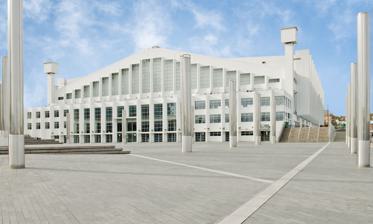
Building: Wembley Arena
Country: United Kingdom
Year built: 1934
Indoor arena in Wembley, London For the football stadium, see Wembley Stadium . Wembley Arena OVO Arena Wembley Arena frontage Former names Empire Pool (1934–1978) Wembley Arena (1978–2014) The SSE Arena Wembley (2014–2022) Location Arena Square Engineers Way Wembley Park Wembley HA9 0AA Coordinates 51°33′29″N 0°16′59″W / 51.55806°N 0.28306°W / 51.55806; -0.28306 Public transit Wembley Park Wembley Stadium Wembley Central Listed Building – Grade II Official name Wembley Arena (formerly The Empire Pool) Designated 9 October 1976 Reference no. 1078877 Owner Quintain Operator Anschutz Entertainment Group / ASM Global Capacity 12,500 Construction Broke ground November 1933 Opened 25 July 1934 ; 90 years ago ( 1934-07-25 ) Renovated 2005–2006 Reopened 2 April 2006 Architect Arthur Elvin Sir Owen Williams (engineer) Website ovoarena .co .uk Wembley Arena ( / ˈ w ɛ m b l i / ) (originally the Empire Pool , now known as OVO Arena Wembley for sponsorship reasons) is an indoor arena next to Wembley Stadium in Wembley , London , England.  The 12,500-seat facility is London's second-largest indoor arena after the O 2 Arena , and the ninth-largest in the United Kingdom. The Empire Pool (also known as Empire Pool and Sports Arena) was built for the 1934 British Empire Games by Arthur Elvin . As its original name suggested, it was where the games' swimming events were held. The pool was last used for the 1948 Summer Olympics in London. The modern arena is now used as a venue for music, comedy, family entertainment and sport. History First day of the 1938 European Aquatics Championships The building was designed by the engineer Sir Owen Williams , without the employment of an architect. Williams built a unique structure, with cantilevers meeting in the middle, thus avoiding the need for internal pillars. He also used high quality concrete, meaning that it has aged far better than many more recent concrete buildings. The building had a reinforced concrete frame of three hinged arches spanning 240 feet (73 m), which was the largest concrete span of any similar structure in the world at that time. Work on the Empire Pool began in November 1933, and it was opened on 25 July 1934 by Prince Henry, Duke of Gloucester . The swimming pool itself was 200 feet (61 m) long and 60 feet (18 m) wide with a removable deck for ice skating. As with the adjacent stadium, construction was supervised by R.J. Fowler, Wembley 's chief building inspector. The end of the building opened up and led to sunbathing terraces and lawns. The sides had 15 massive concrete buttresses and the tops of the ends were glazed with 20 narrow window lights of increasing height from the edges to the centre. Ice hockey was introduced to the Empire Pool in October 1934. In 1940 the Empire Pool was used to billet several hundred Gibraltarian evacuees who were removed from Gibraltar as the Fortress was extensively reinforced in expectation of heavy Axis attack and possible Invasion. In October 1976, the Empire Pool was awarded Grade II Listed status, protecting it and recognising it as a building of special architectural interest, technological innovation and virtuosity. On 1 February 1978, the Empire Pool was renamed Wembley Arena. When the venue was known as the Empire Pool, it hosted the annual NME Poll Winners Concerts during the mid-1960s. Audiences of 10,000 viewed acts like the Beatles , Cliff Richard & The Shadows , the Monkees , the Hollies , Dusty Springfield , Joe Brown & the Bruvvers , and Dave Dee, Dozy, Beaky, Mick & Tich . The individual performances were then finished by a famous personality joining the respective performer on stage and presenting them with their award. The Beatles were presented with one of their awards by actor Roger Moore , and Joe Brown was joined on stage by Roy Orbison who presented him with his own award. These ceremonies were filmed, recorded and later broadcast on television. Musical acts who subsequently performed there include Led Zeppelin (who played a special two night "Electric Magic" concert during their 1971 Winter Tour ; the poster for the event, designed by Steve Hardcastle, sold on the night for 30p, has become a collectors item, fetching over £500 at auction), T. Rex (whose Ringo Starr -directed documentary film Born to Boogie is centred on a 1972 concert at the Empire Pool), Genesis , David Bowie , the Rolling Stones , Bon Jovi , INXS , Pink Floyd (who played there on their 1974 British Winter tour and 1977 "In the Flesh" tour), Roxy Music (played two nights there - 17 & 18 October 1975 - on their Siren tour), The Eagles (on their Hotel California 1978 tour), the Grateful Dead , Dire Straits (who played there on their "Brothers In Arms" tour in 1985 (13 consecutive nights) and "On Every Street" tour in 1991), Status Quo , Queen and the Who , Renovation The venue was renovated, along with Wembley Stadium , as part of the early-21st-century regeneration of the Wembley Park area. The arena was closed for fourteen months, starting in February 2005, for a refurbishment costing £35 million; events were moved to a neighbouring temporary 10,000-seat venue, the Wembley Arena Pavilion. The new arena opened to the public on 2 April 2006, with a concert by Depeche Mode . The temporary pavilion was moved to Attard , Malta , opening as the permanent Malta Fairs & Conventions Centre in December 2006. In September 2013, it was announced that AEG Facilities had signed a 15-year contract to operate the arena. The arena in SSE colours The building was renamed The SSE Arena on 1 June 2014 after energy company SSE plc bought the naming rights to the venue for 10 years. Since early 2022 it has been known as OVO Arena Wembley. Returning acts The Grateful Dead have released recordings of complete shows from 7–8 April 1972 as part of Europe '72: The Complete Recordings . The Grateful Dead also performed at Wembley Arena on 31 October 1990 as part of their fall 1990 European concert tour. Bruce Hornsby accompanied the band for this concert. A notable attendance record was set in the early 1970s by David Cassidy in his first tour of Great Britain in 1973, when he sold out six performances in one weekend. The experience and the associated mass hysteria was documented in a TV special called "David Cassidy: Weekend At Wembley". Queen first performed at Wembley Arena from 11 to 13 May 1978 on their News of the World Tour . They would return on 8 to 10 December 1980 on The Game Tour , and in September 1984 on The Works Tour . ABBA played six sold-out concerts, from 5 to 10 November 1979. The shows were filmed by Swedish television for a documentary which was released in 2004 on DVD as ABBA in Concert . In September 2014 Universal Music released Live at Wembley Arena , featuring most of the concert of 10 November on CD, vinyl LP and digital format. After the tour, the members of the band talked about the warmth of the Wembley audience. "It was like coming home after a couple of nights," said guitarist Björn Ulvaeus . A finale from these concerts, "The Way Old Friends Do", is the closing track on ABBA's seventh studio album, Super Trouper . Vocalist Agnetha Fältskog said it was the vibe from the audience that made the track work so much better as a live performance than as a studio track. George Dalaras performed a sold-out concert at Wembley Arena on 27 June 1992. It is the biggest Greek concert ever held in United Kingdom. It was a personal initiative of George Dalaras in order to support Cyprus and to promote the Cyprus problem . Among others, Vanessa Redgrave and Georges Moustaki had taken part in the concert. Tina Turner is the female artist with the most shows, with 25 and with 5 at Wembley Stadium (three in 1996 and two in 2000) Cliff Richard is the male artist with the most number of shows with 61, whereas Status Quo hold the record for a rock band with 45 performances. Irish band Westlife are the pop band with most shows with 28. 2000s Christina Aguilera performed there on 2, 3 and 5 November 2003 as part of her Stripped Tour . The shows were filmed and later released as Stripped Live in the U.K. Beyoncé performed there on 10 and 11 November 2003 as part of her Dangerously in Love Tour . Live at Wembley was filmed during these two concerts. Pearl Jam hold the attendance record for one show, with 12,470 fans at their 2007 gig. Madonna performed at the arena eight times during her Confessions Tour . The Confessions Tour album was filmed during these concerts. 2010s On 3 August 2013, Nepathya became the first Nepalese band to perform at the Arena. On 19 December 2015, Nightwish became the first Finnish act to headline the Arena. On 2 April 2016, Babymetal became the first Japanese act to headline the Arena and set the record for the Arena's highest ever merchandise sales. On 12 November 2017, the 2017 MTV Europe Music Awards ceremony was held at the arena. The event was hosted by Rita Ora and featured performances from Eminem , Demi Lovato , U2 , The Killers , Kesha and more. The Queen biopic Bohemian Rhapsody premiered at the Arena on 23 October 2018, in recognition of how Freddie Mercury and Queen gave the iconic Live Aid performance in 1985 at nearby Wembley Stadium . On 17 November 2018, London based DJ Andy C performed a DJ set lasting five hours, the first all night event to take place in the venue's history. The event had sold out in three days six months prior. On 10 March 2019, Chinese singer-songwriter Joker Xue headlined the arena as part of his Skyscraper World Tour. 2020s The 13th Global Siyum HaShas of Daf Yomi took place in January 2020, the largest of its kind in the UK. The second series of BBC One 's The Wall was filmed at the venue in 2020. On 17 March 2023, All Time Low filmed their live show Alive at Wembley, which was live streamed and released on vinyl. On 25 October 2023, Critical Role filmed a live show, titled The Mighty Nein Reunion: Echoes of the Solstice , where they played Dungeons & Dragons . It sold out "in less than 6 minutes" with 12,000 tickets. On 19 November 2023, Chinese singer-songwriter Joker Xue returned as part of his Extraterrestrial World Tour. On 21 June 2024, singer-songwriter IU became the first South Korean female soloist to headline the arena as part of her HEREH World Tour . On 11 October 2024, Japanese band One Ok Rock performed at the arena for their Premonition World Tour , giving their largest show in the UK since their debut, with a special appearance from Ed Sheeran . On 3 May 2025, Norwegian singer-songwriter Aurora will perform at the arena for her What Happened to the Earth? tour, giving her largest headline show in the UK. Sporting events Wembley Arena with Olympic rings for the 2012 Summer Olympics Olympics During the 1948 Summer Olympics , the venue hosted the Olympic boxing , Olympic diving , Olympic swimming , and Olympic water polo events. The venue hosted Olympic badminton and Olympic rhythmic gymnastics at the 2012 Summer Olympics . Tennis From 1934 until 1990, the Empire Pool / Wembley Arena was the venue for the Wembley Professional Tennis Championships which was a part of the professional Grand Slam from 1927 until 1967. Cycling From 1936 to 1939, the early 1950s and the late 1960s to the late 1970s, the Skol 6-Day cycle race was held there. An indoor velodrome of 166 metres was assembled from sections each September.  This was Britain's first indoor velodrome. Top professional riders from the European 6-Day circuit came to London, including Eddy Merckx , Peter Post , Patrick Sercu and many others. British riders such as World pursuit champion Hugh Porter and British Champion Tony Gowland also competed. Ice hockey The Wembley Lions and Wembley Monarchs were two ice hockey teams that used the venue regularly during the 1940s, 1950s, and 1960s, while the London Lions used the venue for a season in the 1970s. Wembley also hosted the British Hockey League play-off finals weekend at the end of each season up until the league's disbandment in 1996. The arena played host to two pairs of NHL preseason games: the Chicago Blackhawks versus the Montreal Canadiens in 1992 and the Toronto Maple Leafs versus the New York Rangers in 1993 . Boxing The boxing World Championship bout between then champion Alan Minter and challenger Marvin Hagler , which the latter won, was held at Wembley Arena in 1980. The arena hosted the MF & DAZN : X Series 004 and 007 events for KSI vs FaZe Temperrr and KSI vs Joe Fournier in 2023. Mixed martial arts The arena played host to BAMMA mixed martial arts events on in May 2011 ( BAMMA 6 ), September 2012 ( BAMMA 10 ) and September 2017 (BAMMA 31) as well as UFC on Fuel TV: Barão vs. McDonald , in February 2013. Other sports The Horse of the Year Show was held there from 1959 to 2002. From 1979 to 1983, indoor speedway was held during the winter, with the riders racing on concrete on a 181-yard track Two NBA basketball exhibition matches were played at the arena in1 October 1993, featuring the Atlanta Hawks and Orlando Magic . It hosted the final of the Premier League Darts in 2009 and 2011 as well as the 2010  playoff finals. It also hosted the Masters snooker tournament from 2007 until 2011. Esports The European League Of Legends Championship Series, which is a competitive esports league in the computer game League of Legends , played its round of matches at the arena in 2014. The 2015 League of Legends World Championship quarterfinals took place in the Arena. In September 2018, the playoffs for the FACEIT Major: London 2018 Counter-Strike: Global Offensive Major Championship took place in the arena. Professional wrestling The venue has hosted many professional wrestling events from Joint Promotions , WWE , NXT ( TakeOver: London ), World Championship Wrestling , World Wrestling All-Stars , Impact Wrestling , and Progress Wrestling , Square of Fame Square of Fame With the reopening of Wembley Arena in 2006, a "Square of Fame" area has been created in front of the arena. Similar to the Hollywood Walk of Fame , notable Wembley Arena performers are invited to have bronze plaques imprinted with their names and handprints. The first star to have a plaque was Madonna , on 1 August 2006. On 9 November 2006, Cliff Richard added his handprints to the Square. Rick Parfitt and Francis Rossi , of Status Quo , unveiled a plaque, with one of each of their handprints, on 16 December 2006. On 9 January 2007, Kylie Minogue included her handprints, on the final day of the London leg of her Showgirl Homecoming Tour. Seven time World Snooker Champion Stephen Hendry added his handprints on 21 January 2007. International country superstar Dolly Parton unveiled her plaque, on the final night of her UK tour, on 25 March 2007. Canadian musician Bryan Adams unveiled his plaque, on 10 May 2007, just before his 25th appearance at the venue. Just three days later, singer Lionel Richie was presented with his plaque on 13 May 2007, after another sold-out performance at the arena. Irish boyband Westlife unveiled their plaque on 28 March 2008, after 27 sell-out shows, in the space of 10 years. They have sold 250,000 tickets. All four members, Shane Filan , Nicky Byrne , Kian Egan and Mark Feehily were presented with a cast of their hands, which can also be seen in the Square of Fame. Alice Cooper added his handprints in 2012 as the only solo artist to have headlined at the venue in each of the past five consecutive decades. Transport Wembley Arena is served by Wembley Park station on the London Underground via Olympic Way , and Wembley Central station via the White Horse Bridge . Train services are operated by Chiltern Railways from Wembley Stadium station to London Marylebone and Birmingham . London Buses routes 92 and 440 stop directly outside the arena. Wembley Central station is located nearby on High Road and is served by London Overground , London Underground, Southern and London Northwestern Railway services. The onsite parking facility is shared with Wembley Stadium, essentially being the open-air surface parking surrounding the eastern flank of Wembley Stadium and the multistorey car park. These are called Green Car Park and Red Car Park respectively. There is disabled parking available onsite, at the Green Car Park, at a reduced rate but on a first-come, first-served basis. See also Sports portal List of Commonwealth Games venues References